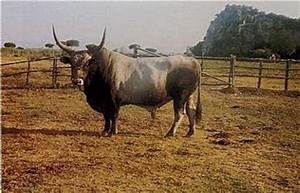
Label: mucca